Bavarian PtL 2/2

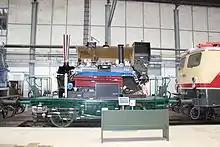
4515 in the DB Museums Koblenz Lützel

Number 98 307 was deployed until 1963 between Spalt and Georgensgmünd and was known as the 'Spalter Goat' ("Spalter Bockel"). It has been preserved and is kept at the German Steam Locomotive Museum ("Deutsches Dampflokomotiv-Museum" or "DDM") in Neuenmarkt-Wirsberg on loan from the Nuremberg Transport Museum ("Verkehrsmuseum Nürnberg"), but is no longer working.